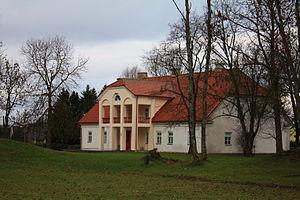
Nabala est un village de la Commune de Kiili du Comté de Harju en Estonie.